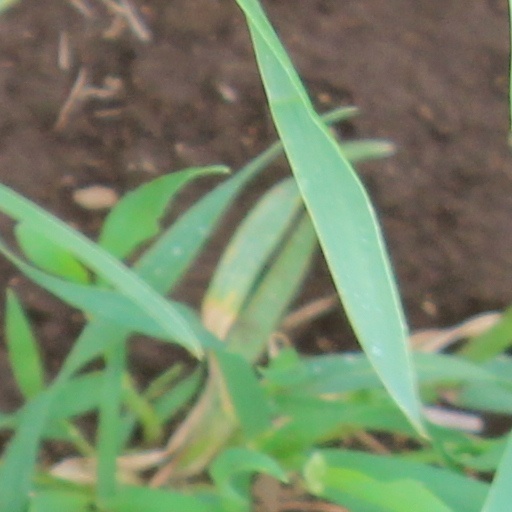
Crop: wheat